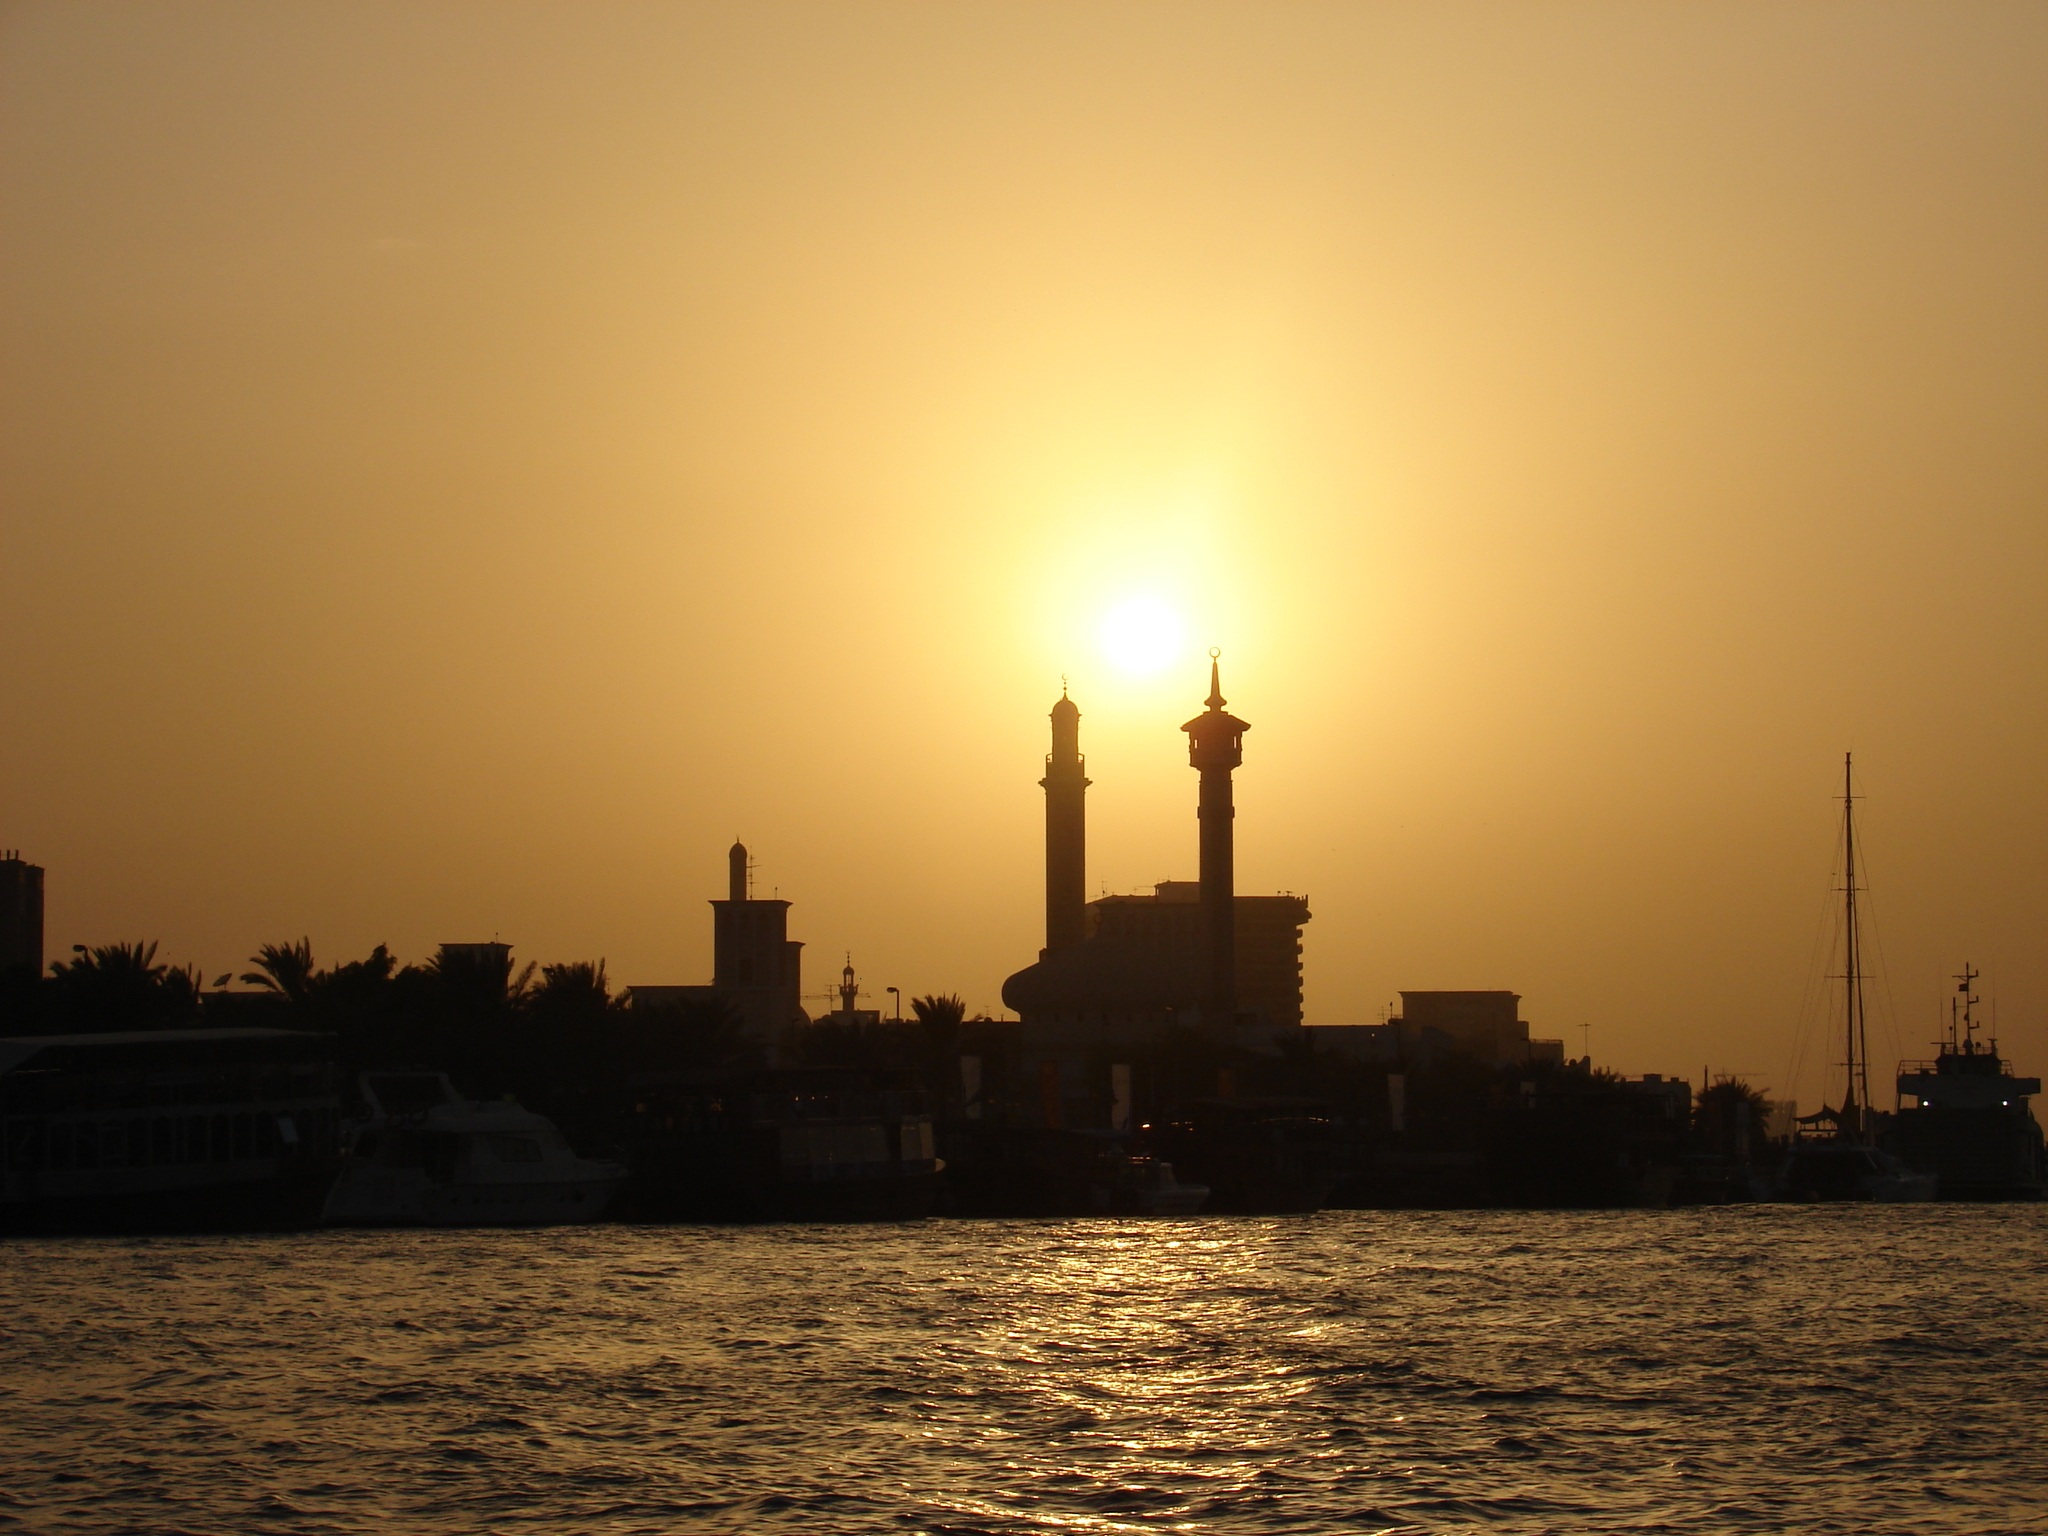
sea, horizon, sun, sunrise, sunset, skyline, sunlight, morning, building, dawn, city, cityscape, dusk, evening, tower, dubai, minaret, orient, afterglow, atmospheric phenomenon, human settlement